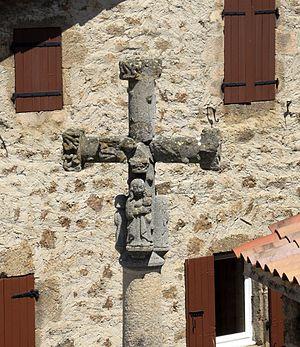
Saint-Alban d'Ay Croix de peste du XVIe siècle
La croix de Saint-Alban-d'Ay est une croix située à Saint-Alban-d'Ay, en France.
Saint-Alban-d'Ay est une commune française du département de l'Ardèche, en région Auvergne-Rhône-Alpes. Au dernier recensement de 2017, la commune comptait 1 397 habitants.
Cet article recense les monuments historiques de l'Ardèche, en France. Pour les monuments historiques de la commune de Bourg-Saint-Andéol, voir la liste détaillée des monuments historiques de Bourg-Saint-Andéol